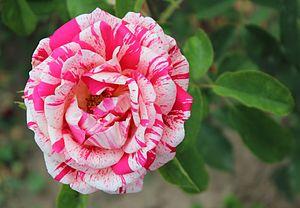
Samuel McGredy est un nom faisant référence à quatre générations de pépiniéristes et obtenteurs nord-irlandais de roses. Samuel McGredy Iᵉʳ est le fondateur de la pépinière en 1880. Samuel McGredy II met l'accent sur la culture de roses en 1895. Samuel McGredy III en prend la direction en 1926 et donne des noms de roses d'après les membres de sa famille. Samuel McGredy IV installe ses affaires en Nouvelle-Zélande en 1972, afin d'échapper au conflit nord-irlandais, et s'oriente vers la culture de floribundas, d'hybrides de thé et de grandifloras, dont il obtient 'Paddy Stephens', 'New Zealand', et 'Kathryn McGredy'.